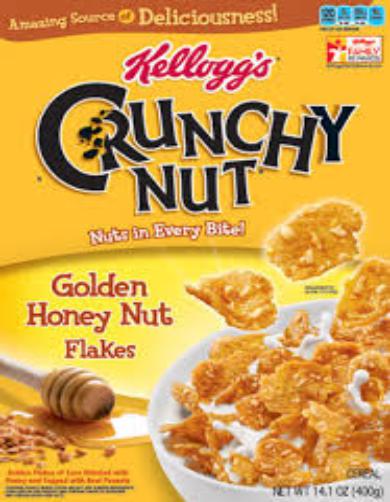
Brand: Honey Nut Corn Flakes
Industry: Food